Magnus Bradbury

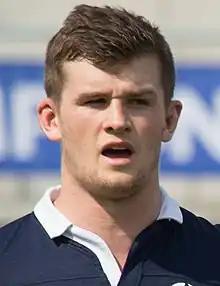

Magnus Donald Blackburn Bradbury (born 23 August 1995) is a Scotland international rugby union player who plays for Edinburgh Rugby in the United Rugby Championship.